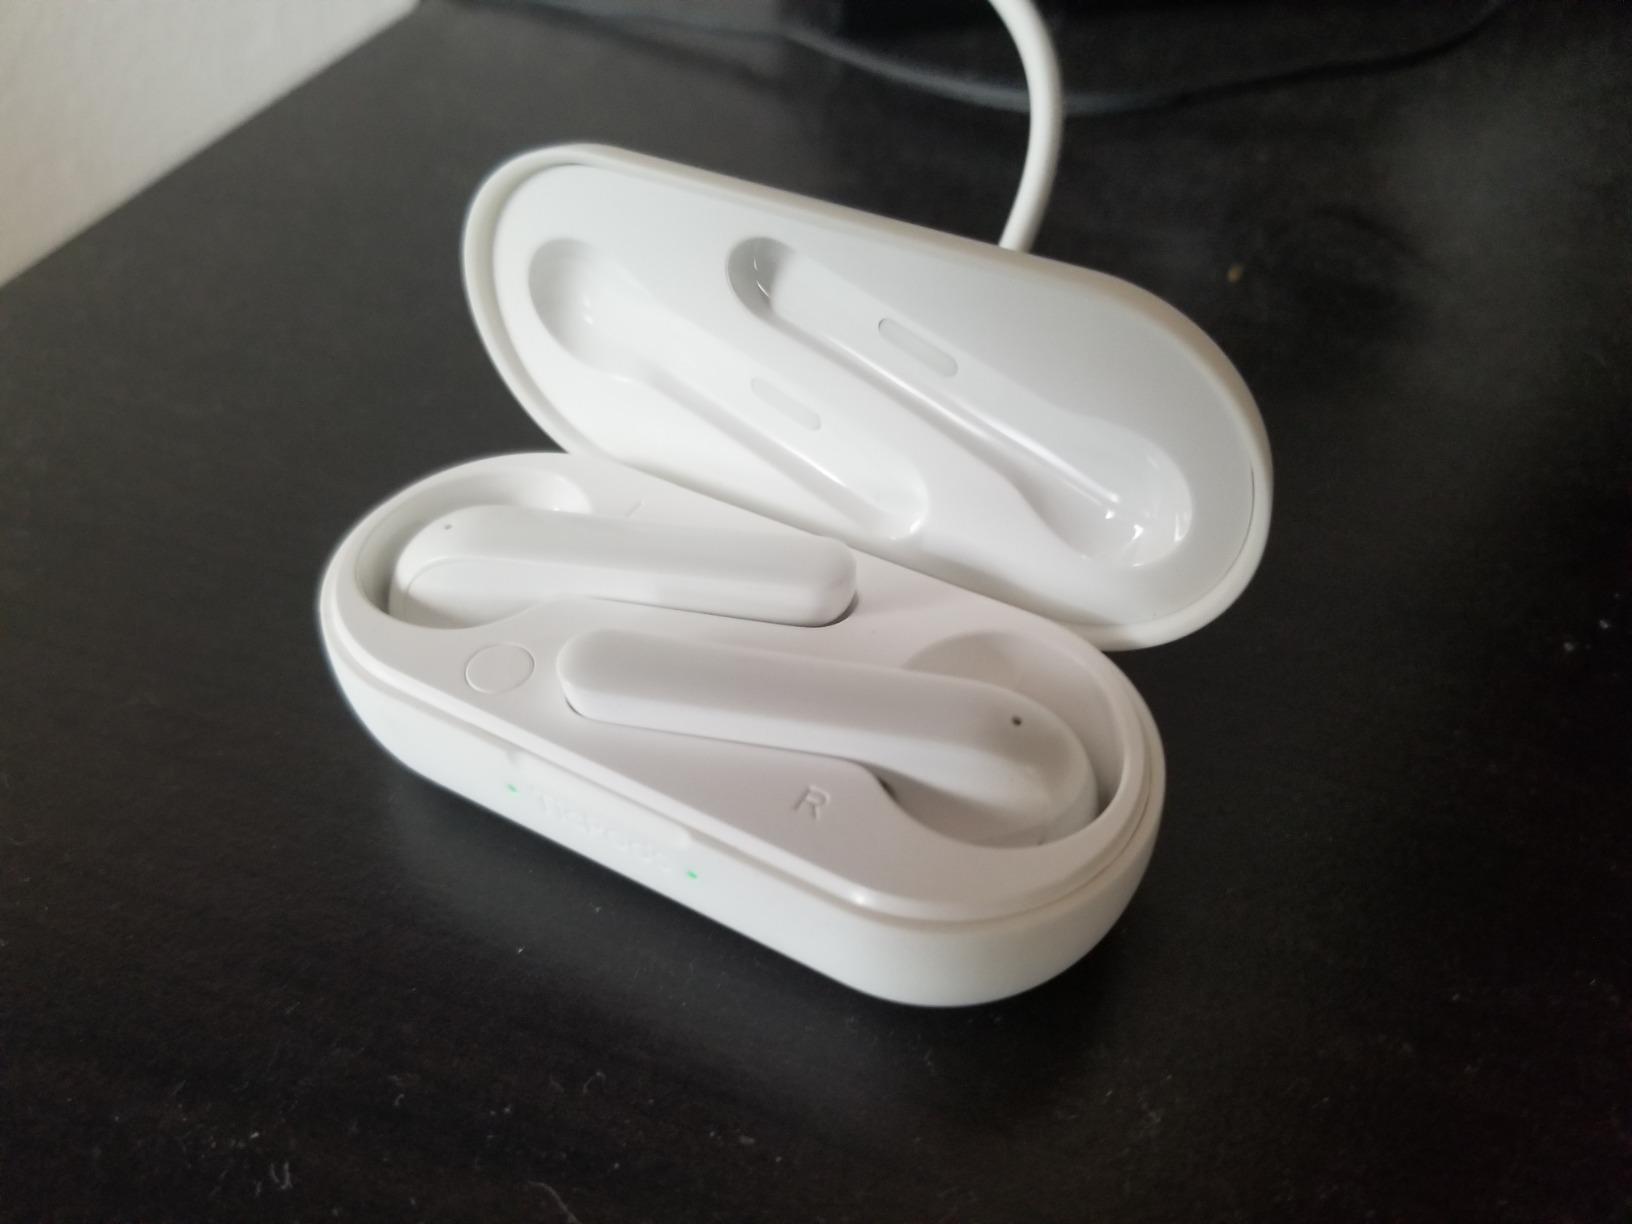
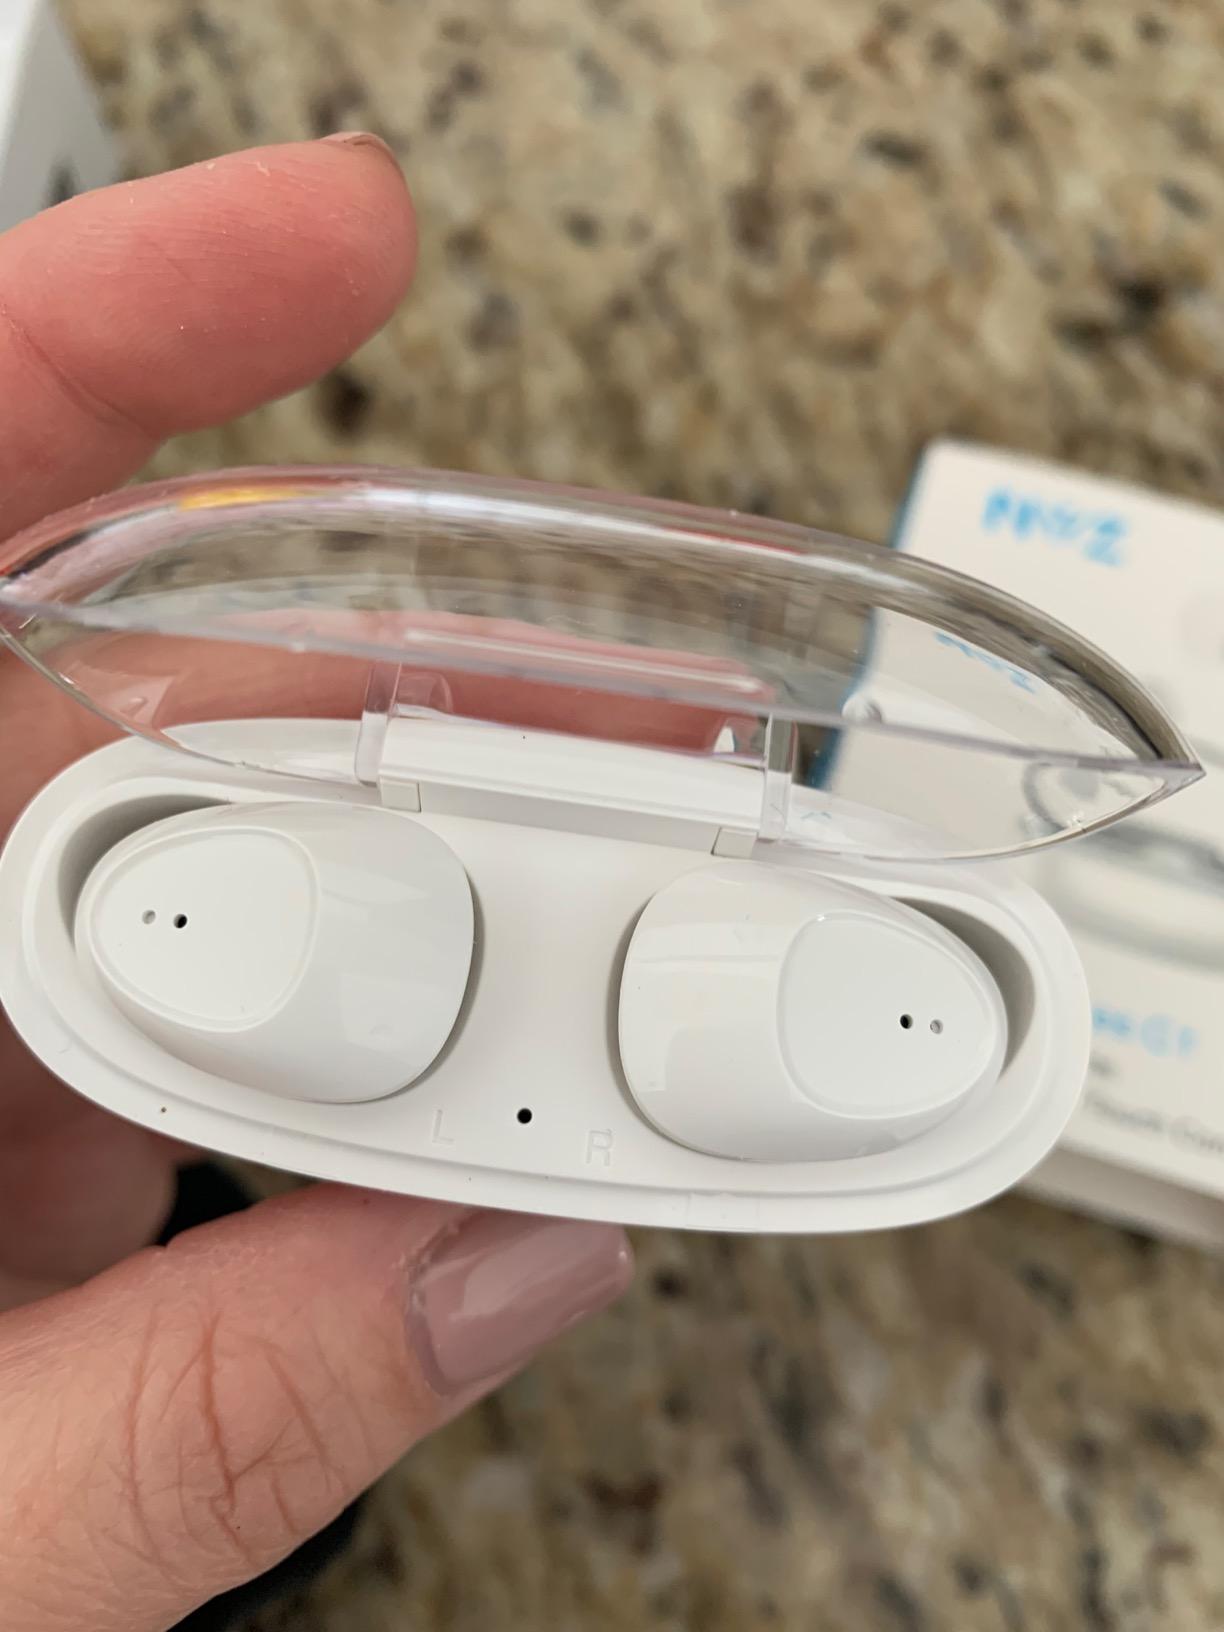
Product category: earbuds
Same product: no